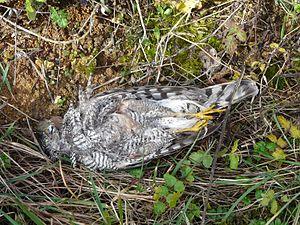
Épervier mort. Ligueux, Dordogne, France